Southern Pacific 18

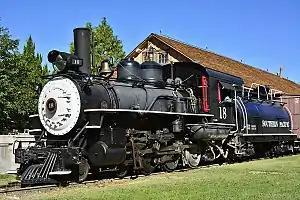
SP No. 18 at Laws, California, in 2017

Southern Pacific No. 18, also known as the "Slim Princess", is an oil-fired "Ten Wheeler" type narrow-gauge steam locomotive built by the Baldwin Locomotive Works in 1911.